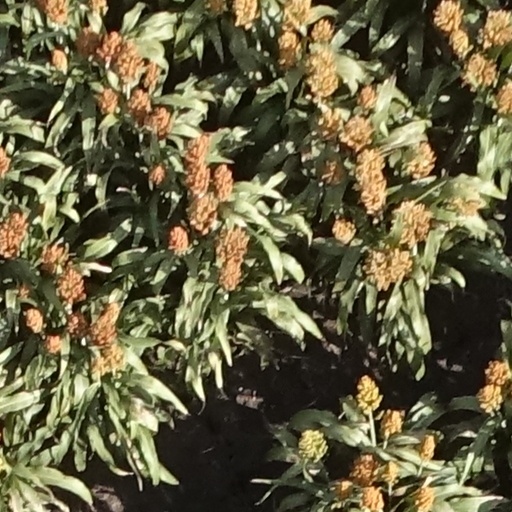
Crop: sorghum